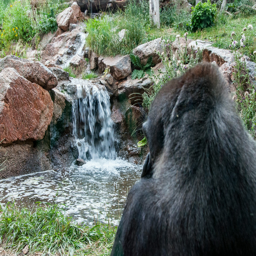
waterfalls are enjoyed by all species .